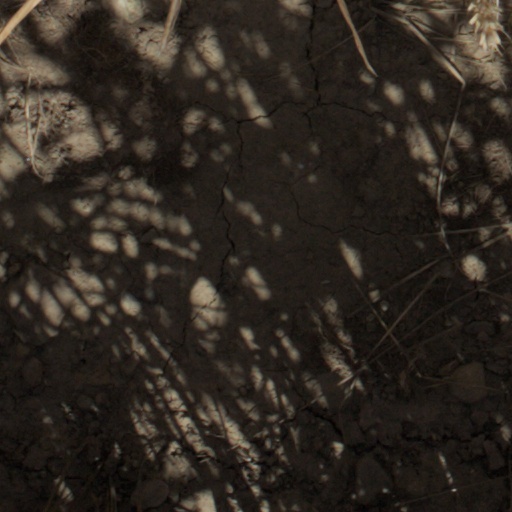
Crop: wheat